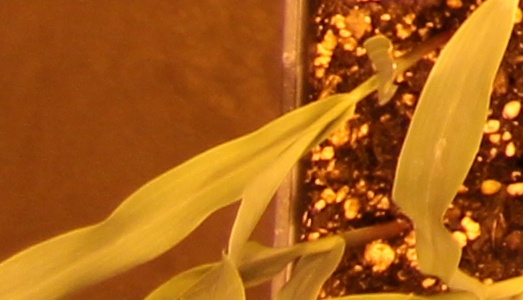
Label: Corn